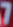
Number: 7